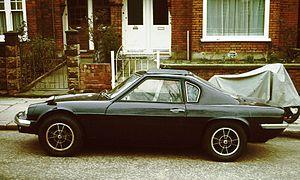
Ginetta est un constructeur automobile anglais fondé en 1958 dans la ville de Woodbridge. Les voitures sont aujourd'hui fabriquées dans une nouvelle usine lancée en 2007 et située près de Leeds.